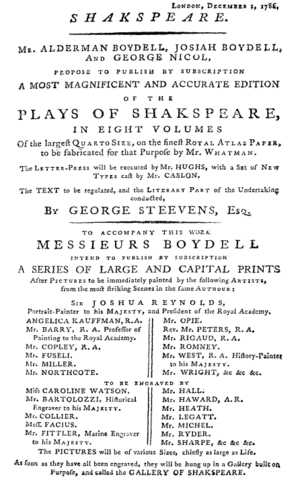
La Boydell Shakespeare Gallery est une entreprise éditoriale et une galerie d'art fondée en novembre 1786 par le graveur et marchand d'estampes John Boydell qui souhaitait développer une école anglaise de peinture d'histoire. Boydell avait entrepris de produire une édition illustrée des œuvres complètes de William Shakespeare, mais la galerie d’exposition londonienne qui exposait les projets originaux s’avéra le volet le plus populaire de toute l’entreprise.
John Boydell, né le 19 janvier 1719 à Dorrington Lane et mort le 12 décembre 1804 à Londres, est un éditeur et graveur anglais du XVIIIᵉ siècle spécialisé dans les gravures de reproduction. Il a contribué à faire basculer l'équilibre du commerce de la gravure entre la France et l’Angleterre en faveur de cette dernière et a été à l’origine d’une école de l'art britannique. Ancien graveur lui-même, Boydell a promu les intérêts des artistes ainsi que des mécènes et, ce faisant, son entreprise a prospéré.